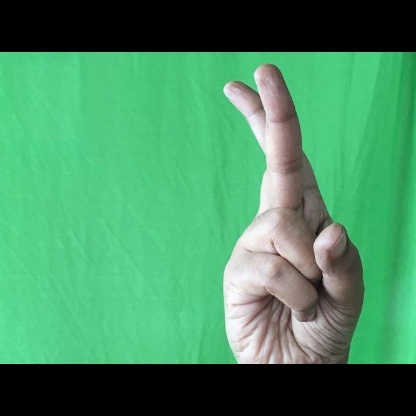
Mudra: Katrimukha